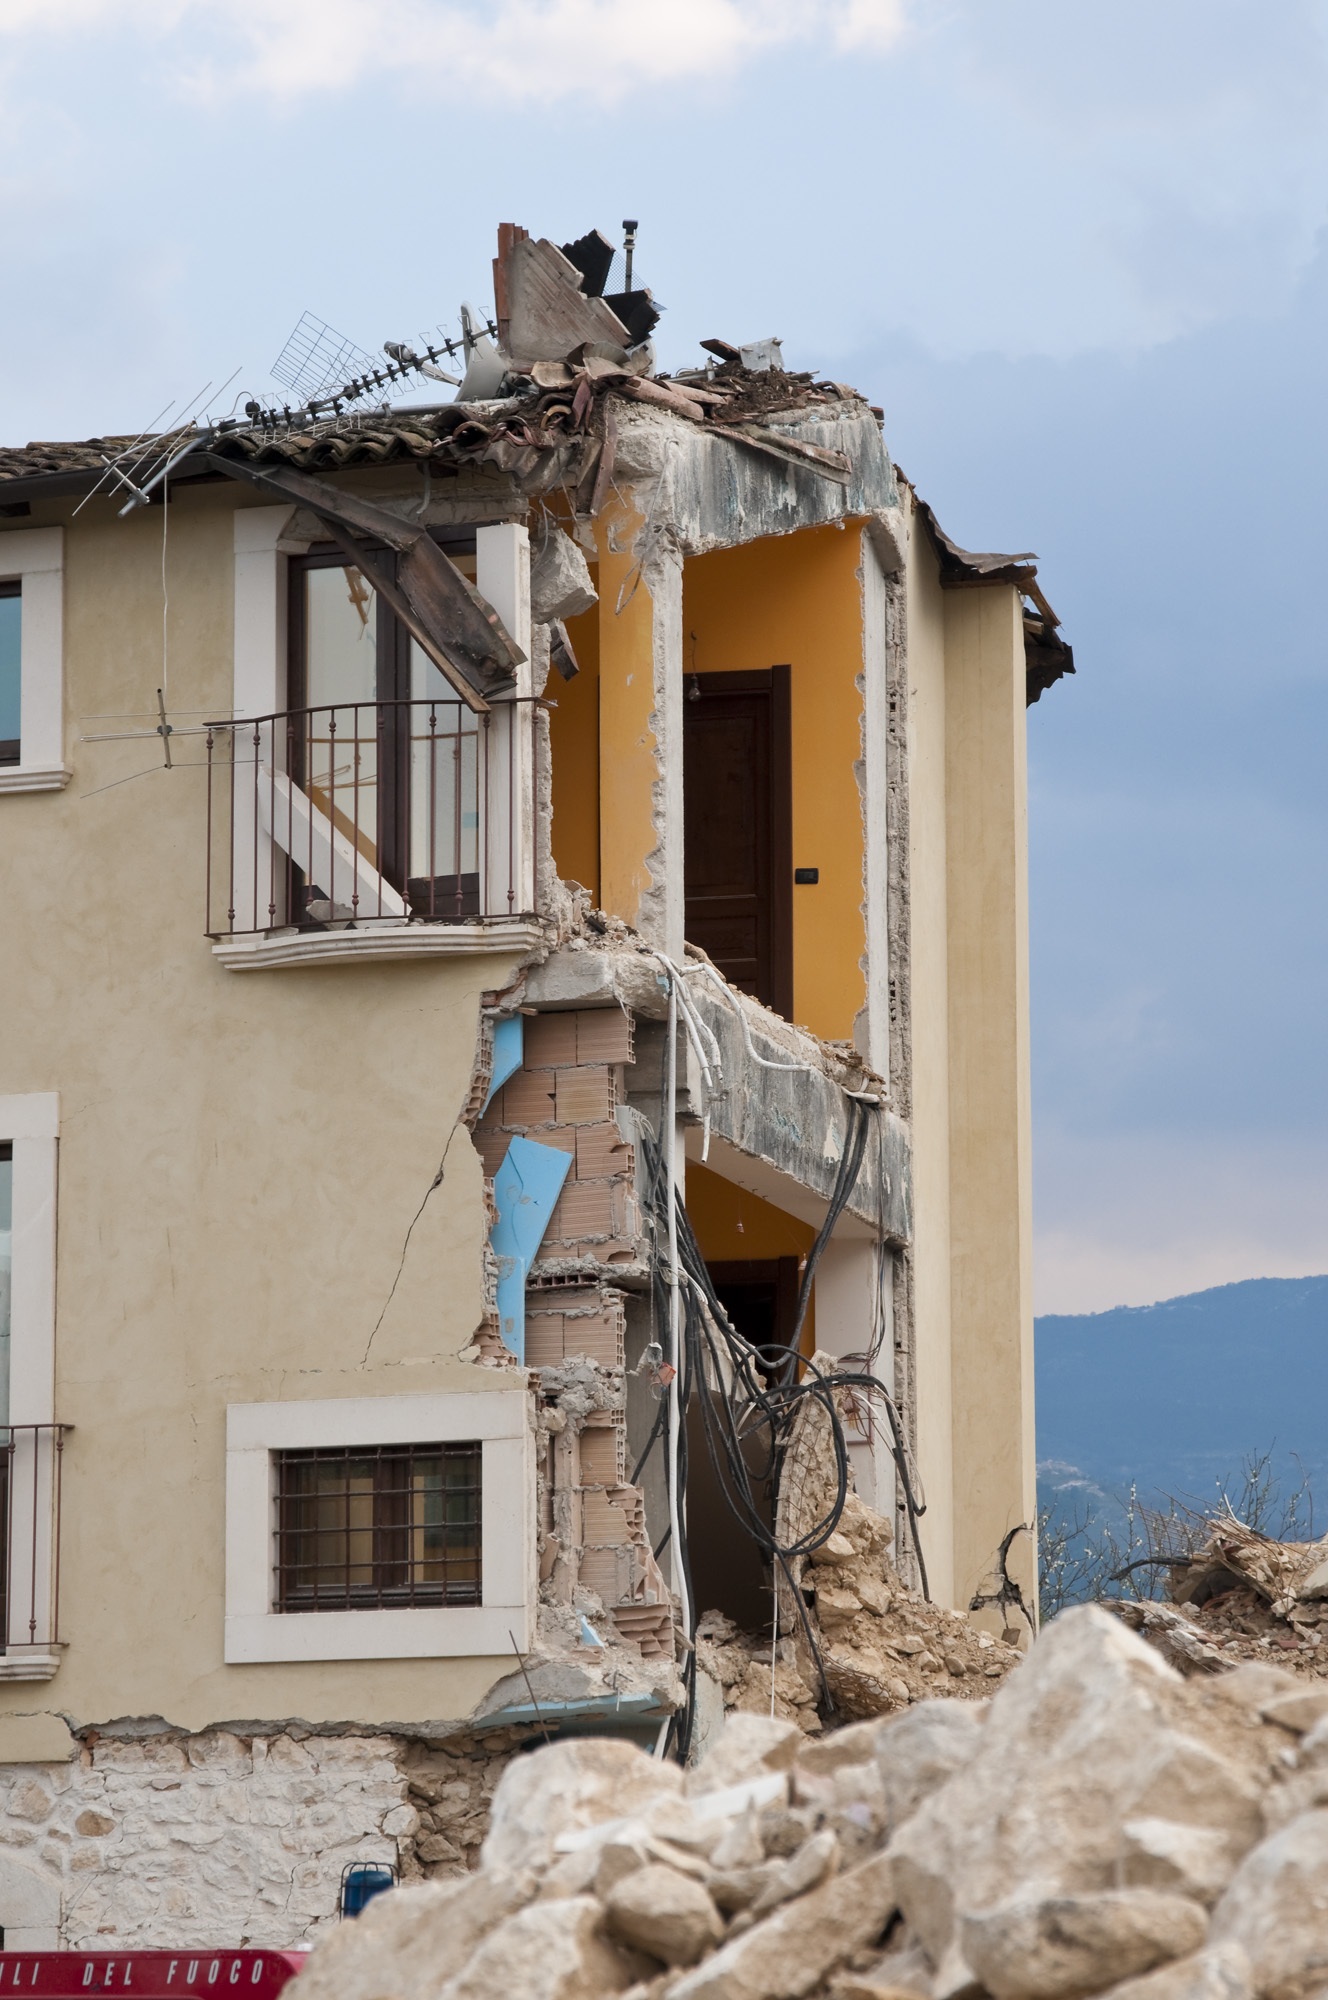
wood, house, town, alley, home, wall, vacation, village, tower, cottage, facade, rubble, ruins, disaster, demolition, roads, earthquake, collapse, historical centre, onna, glimpse